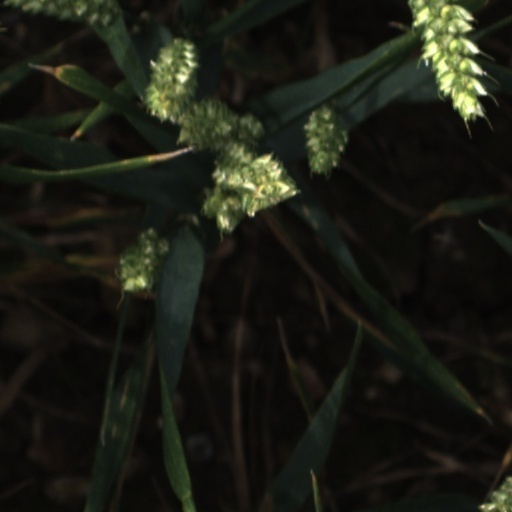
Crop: wheat